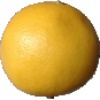
Label: Grapefruit White 1